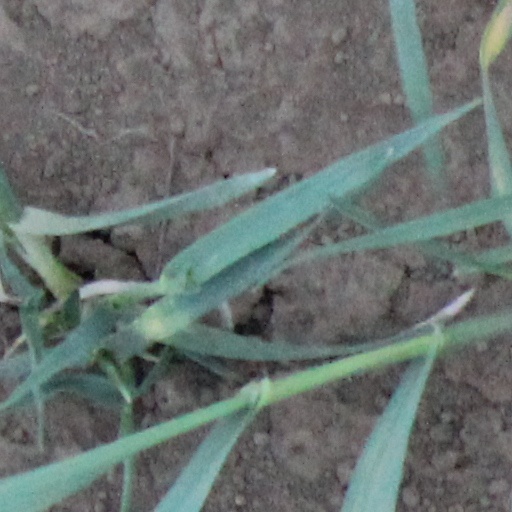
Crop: wheat